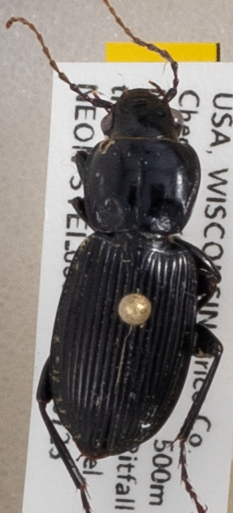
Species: Pterostichus novus
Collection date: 2019-07-23
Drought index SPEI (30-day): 0.086
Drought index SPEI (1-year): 1.77
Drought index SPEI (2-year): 1.416